Wittenberg interpretation of Copernicus

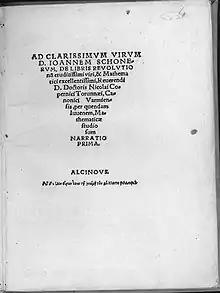
Cover of Rheticus' "Narratio Prima", first published account on Copernican theory

Erasmus Reinhold was born in Saalfeld, Saxony in 1511. In 1536, Philipp Melanchthon appointed Reinhold to professor of higher mathematics, a subject which included astronomy, at the University of Wittenberg where Reinhold had previously studied. Reinhold initially became acquainted with Copernican theory through the writings of Georg Joachim Rheticus, an astronomer and colleague who also worked closely with Melanchthon at the University. Before "De Revolutionibus orbium coelestium" was published, Reinhold gained information regarding Copernican theory, specifically regarding the movement of the moon, from "Narratio prima." This book was written by Rheticus, and provided his analysis of Copernican theory. Reinhold believed in uniform circular motion and that two equal and regular circular motions will create a motion in a straight line, an infinite opposite motion, and an unequal motion where it is slower towards the outside than it is in the center. Based on his knowledge of Copernicus’s lunar theory, gained from Rheticus's "Narratio prima", Reinhold praised Copernican theory. This is seen in Reinhold’s annotations within Peurbach’s "New Theorics of the Planets", published in 1542. In these notes, Reinhold mentions his dissatisfaction with the lack of understanding in modern astronomy, yet also mentions how Copernicus’s lunar theory restores his hope. In additional annotations, Reinhold continually mentions how new Copernican theory simplifies astronomical motion by erasing the need for an equant, an idea previously introduced by the geocentric model of the Ptolemaic system. Reinhold was very impressed by Copernicans ability to remove the equant in his theory of the cosmos. This new idea, the rejection of the equant, is the source of Reinhold’s praise of Copernicus and Copernican theory, as it simplifies planetary motion and in his opinion, allows for the future of astronomy to move forward in a smoother, less confusing or cluttered manner. He believed God had allowed Copernicus to discover the movement celestial beings and remove the equant even though it was different from the scripture of the time.